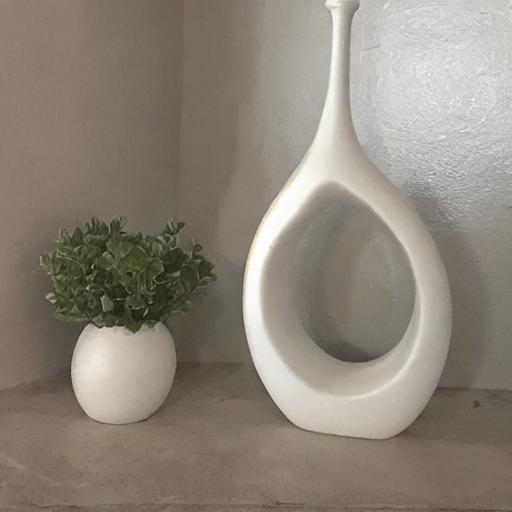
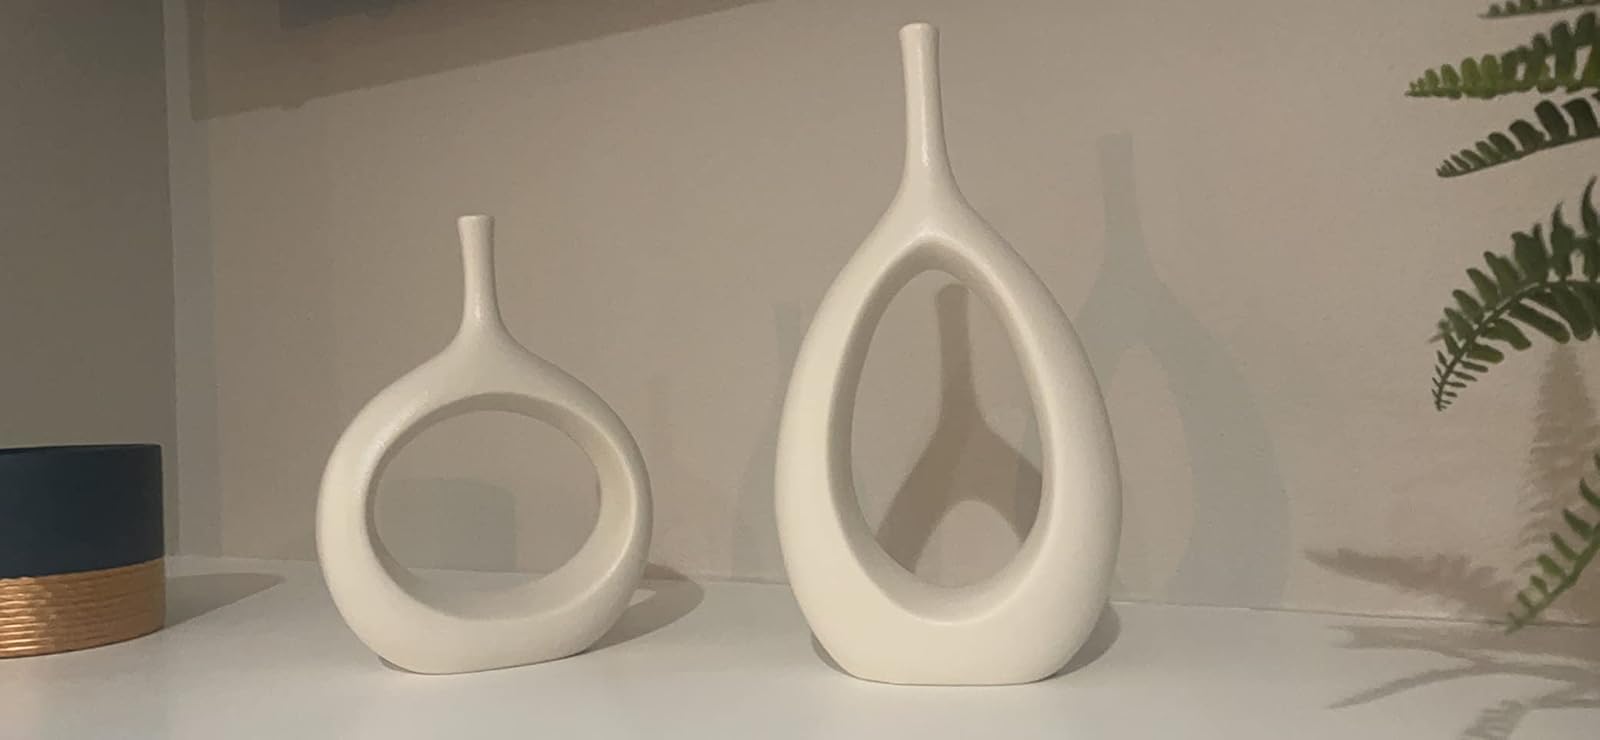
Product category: vase
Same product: no